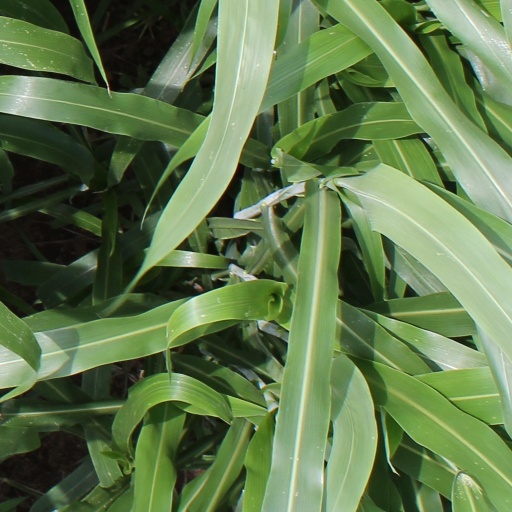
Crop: sorghum